Solar simulator

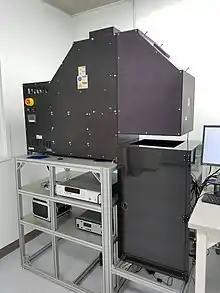
Laboratory class AAA solar simulator

A solar simulator (also artificial sun or sunlight simulator) is a device that provides illumination approximating natural sunlight. The purpose of the solar simulator is to provide a controllable indoor test facility under laboratory conditions. It can be used for the testing of any processes or materials that are photosensitive, including solar cells, sun screen, cosmetics, plastics, aerospace materials, skin cancer, bioluminescence, photosynthesis, water treatment, crude-oil degradation, and free radical formation. Solar simulators are used in a wide range of research areas including photobiology, photo-oxidation, photodegradation, photovoltaics, and photocatalysis.